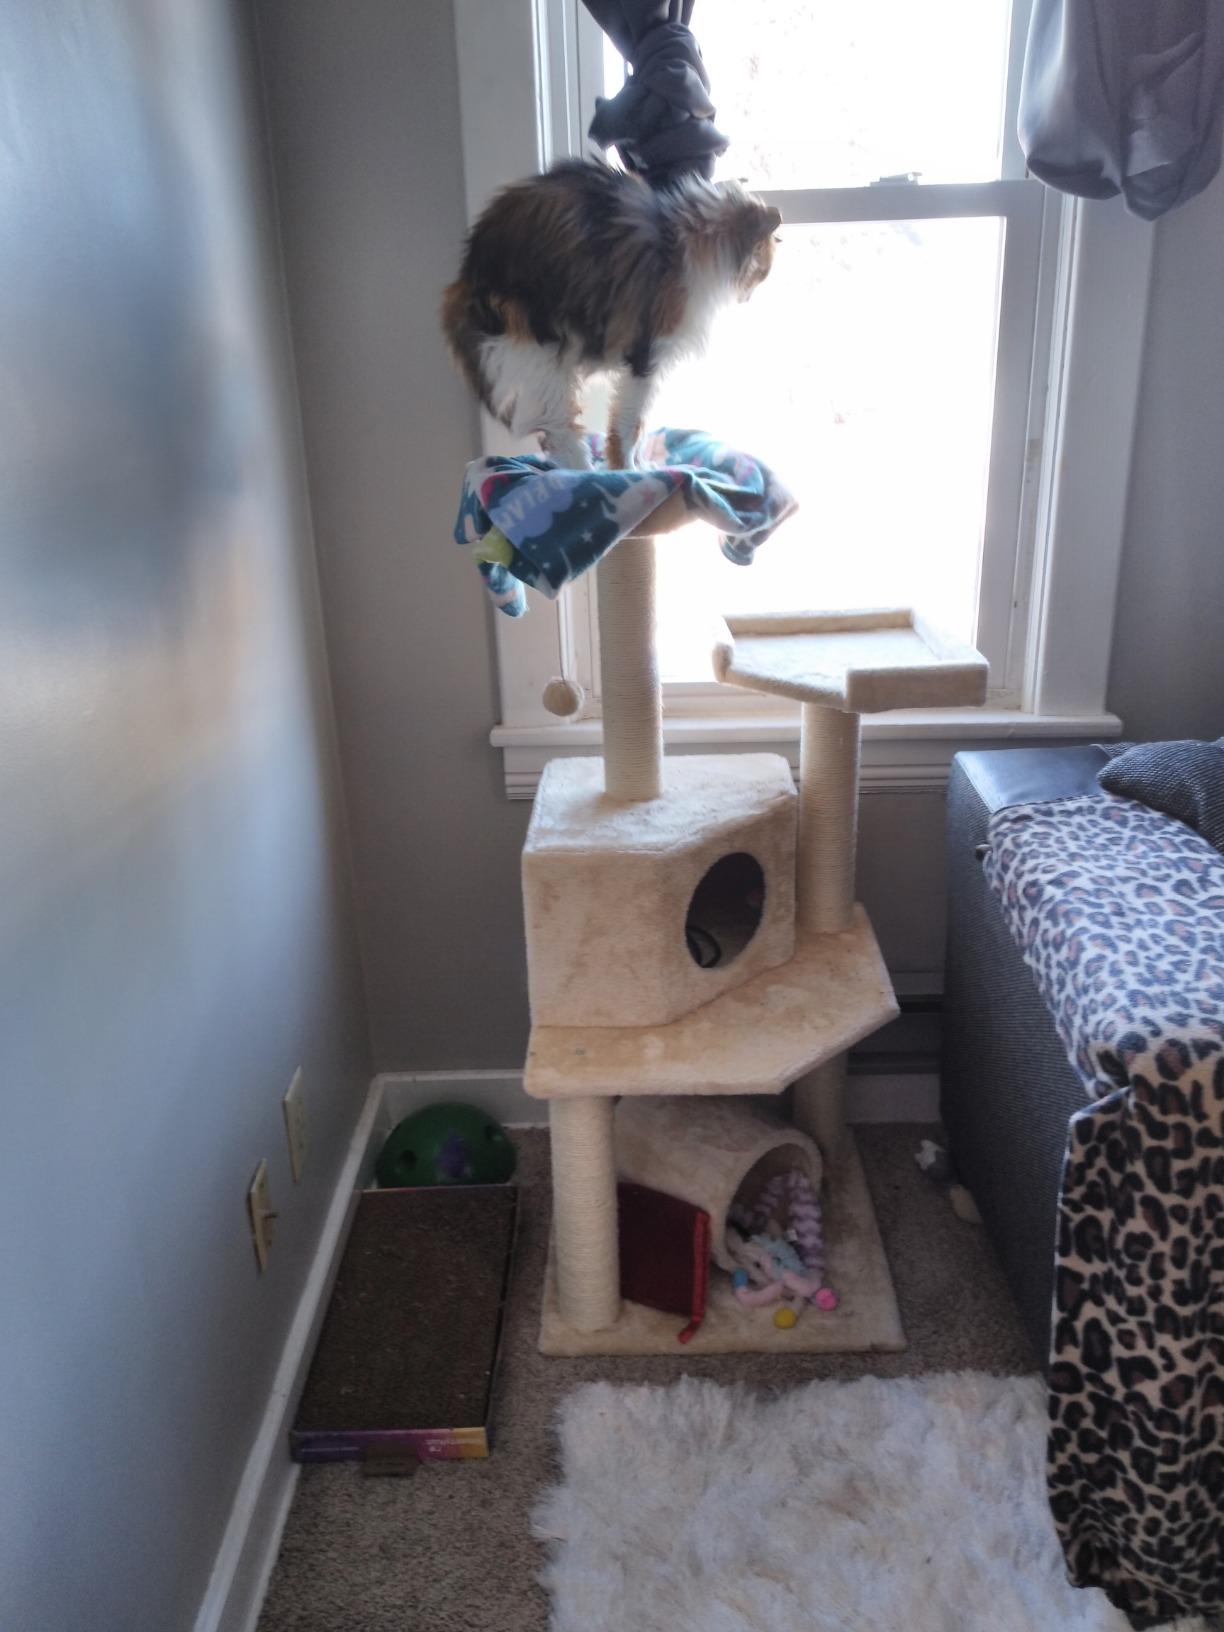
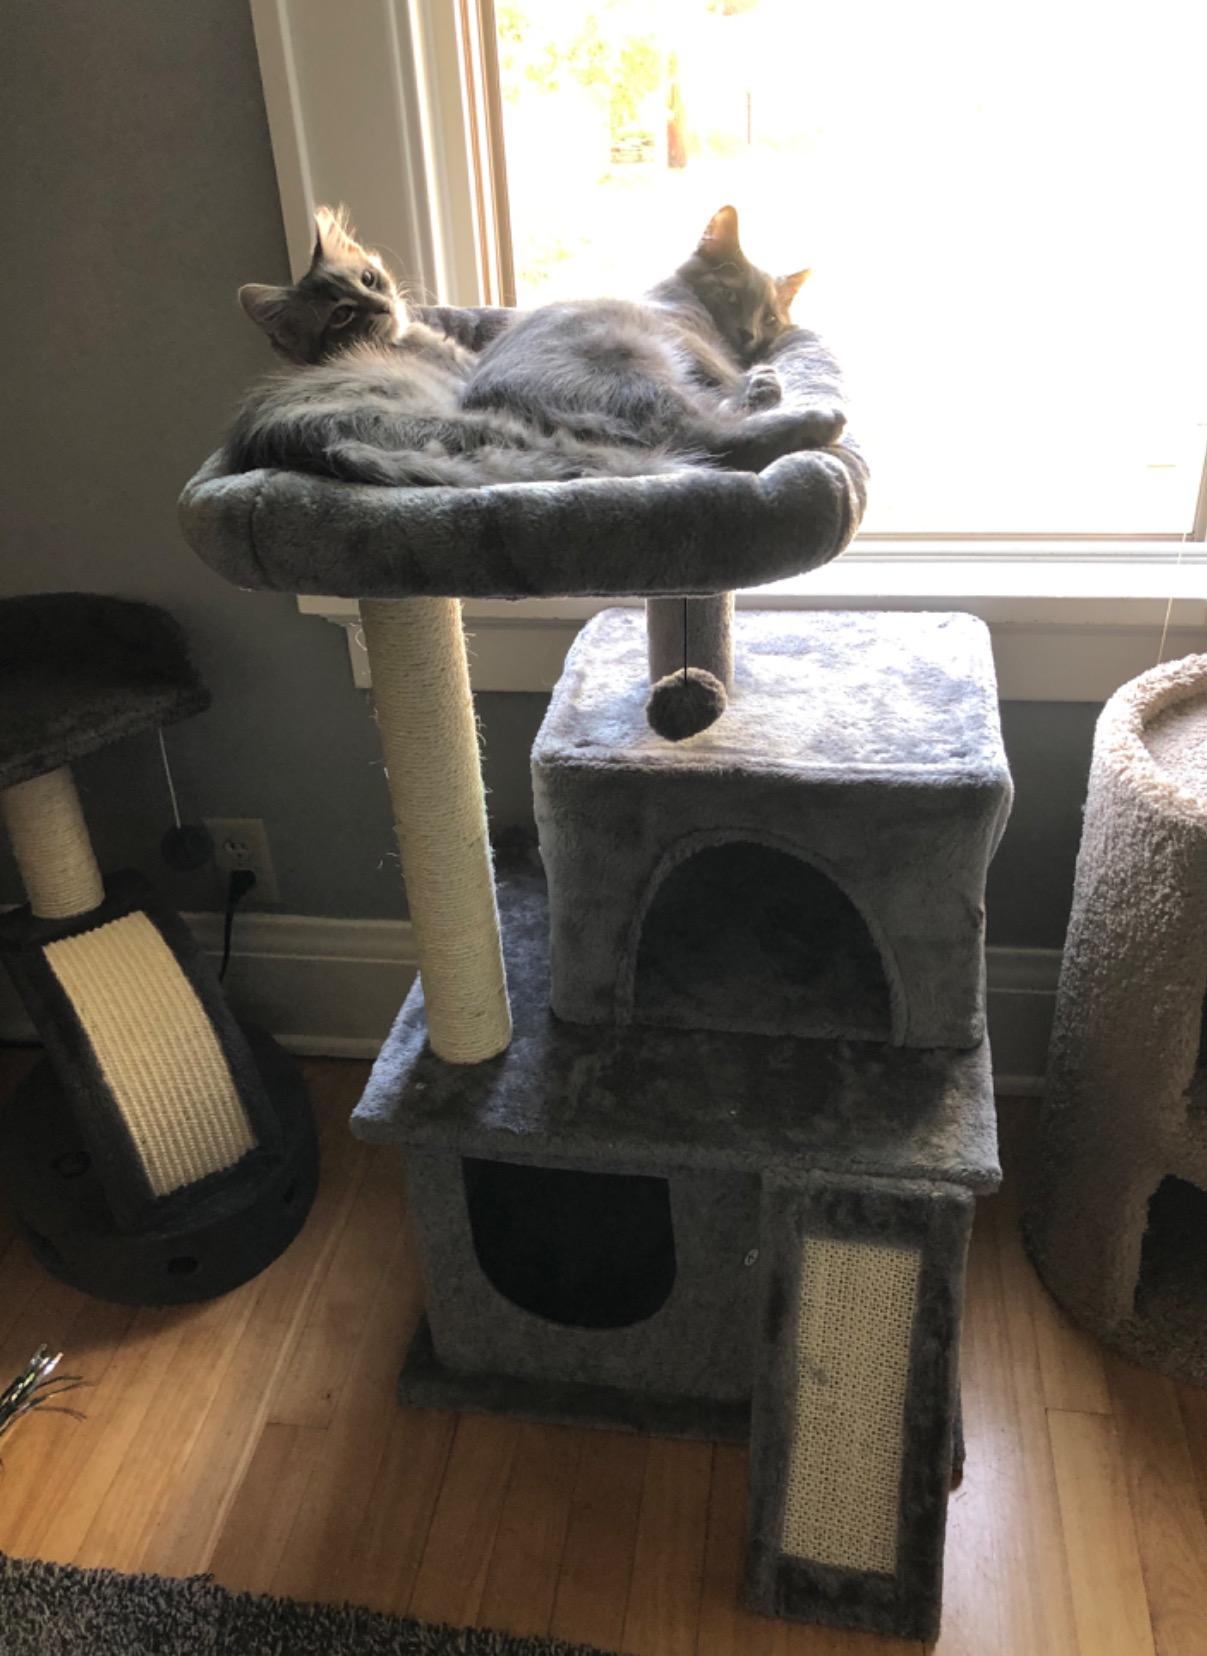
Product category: items_cat tree
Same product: no